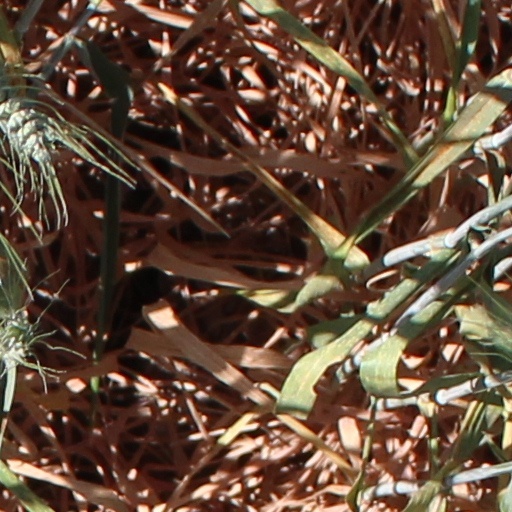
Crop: wheat